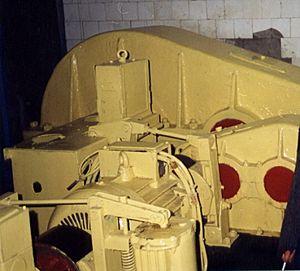
Le Pont du Palais est un pont sur la Neva de Saint-Pétersbourg. Il est un des principaux symboles et attractions touristiques, et il constitue une des artères principales de la ville de Saint-Pétersbourg.